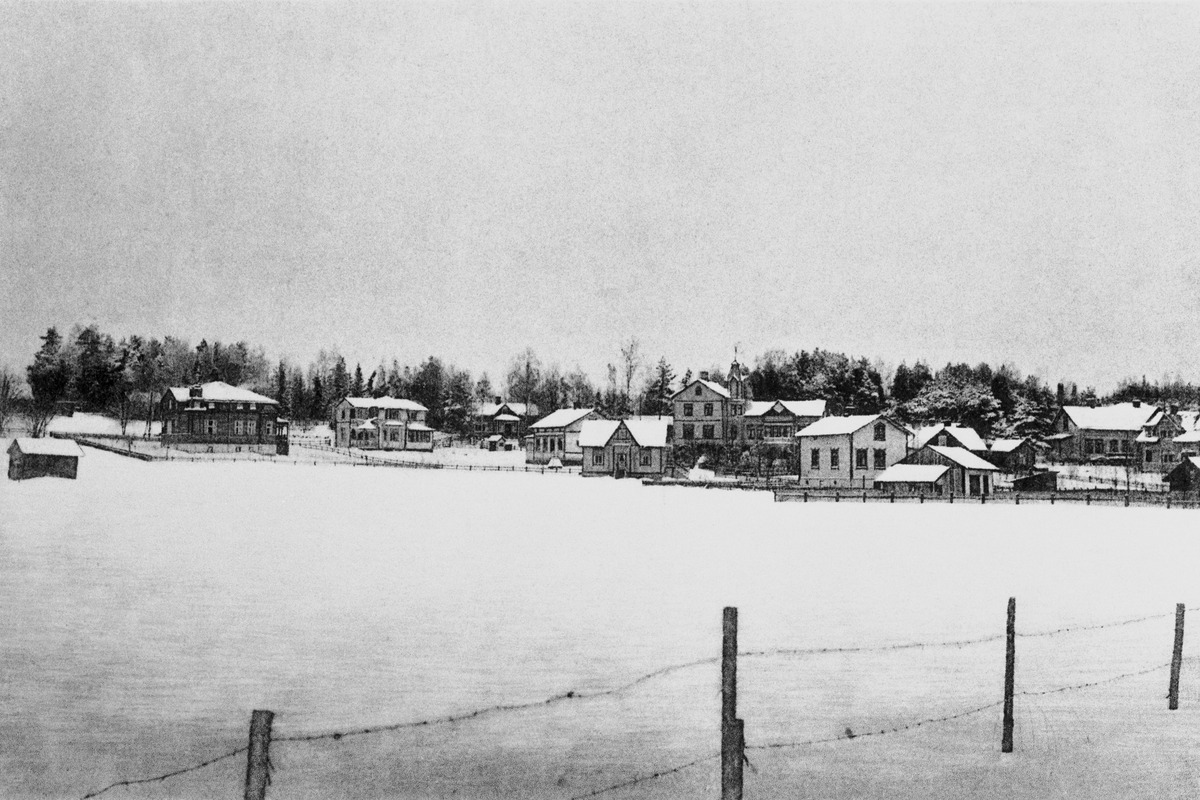
Oulunkylä, Patola, nykyinen Patomäentie 3, 5, 12, 7 (Tigerstedtin huvila)
sisällön kuvaus: Oulunkylä, Patola, nykyinen Patomäentie 3, 5, 12, 7 (Tigerstedtin huvila). mustavalkoinen
Ajankohta: kuvausaika 1900 -luvun alku
Paikka: Suomi, Uusimaa, Helsinki, Patola Helsinki, Patomäentie
Aiheet: asuinalueet, asuinrakennukset puurakennukset huvilat, talvi